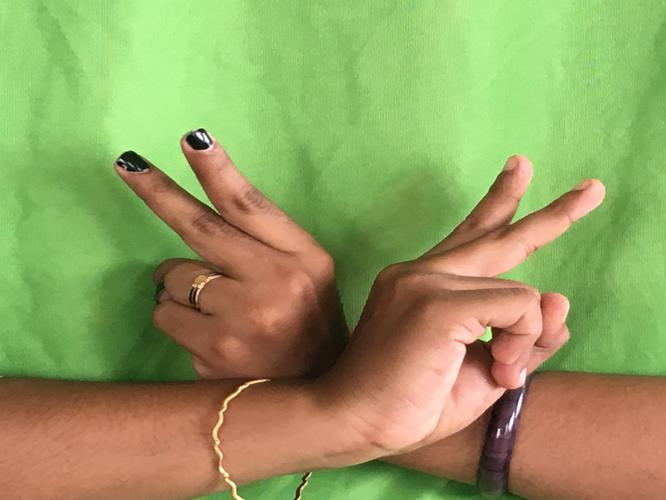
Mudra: Kartariswastika
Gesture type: double_hand